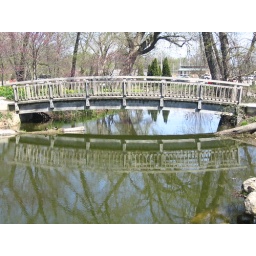
The refelction of the bridge in the water